Mathilda Guez

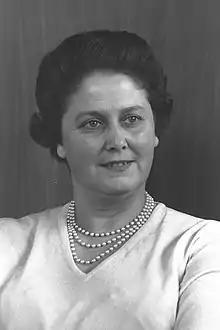
Guez in 1965

Mathilda Guez (15 August 1918 – 3 May 1990) was an Israeli politician who served as a member of the Knesset for Rafi and its successors from 1965 until 1977.